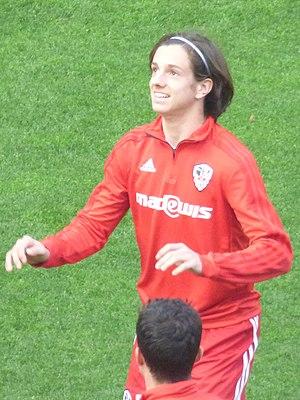
Felix Tomi avant le match RC Lens - AC Ajaccio, comptant pour la dix-neuvième journée du championnat de France de Ligue 2 2018-2019, le 22 décembre 2018, au Stade Bollaert-Delelis de Lens.